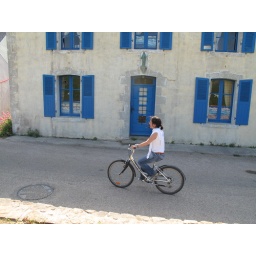
girl on a bicycle in front of the blue-shuttered house